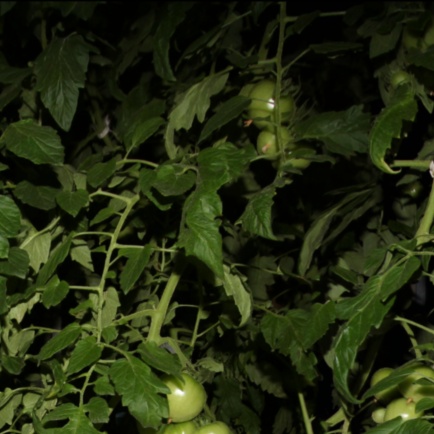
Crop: tomato